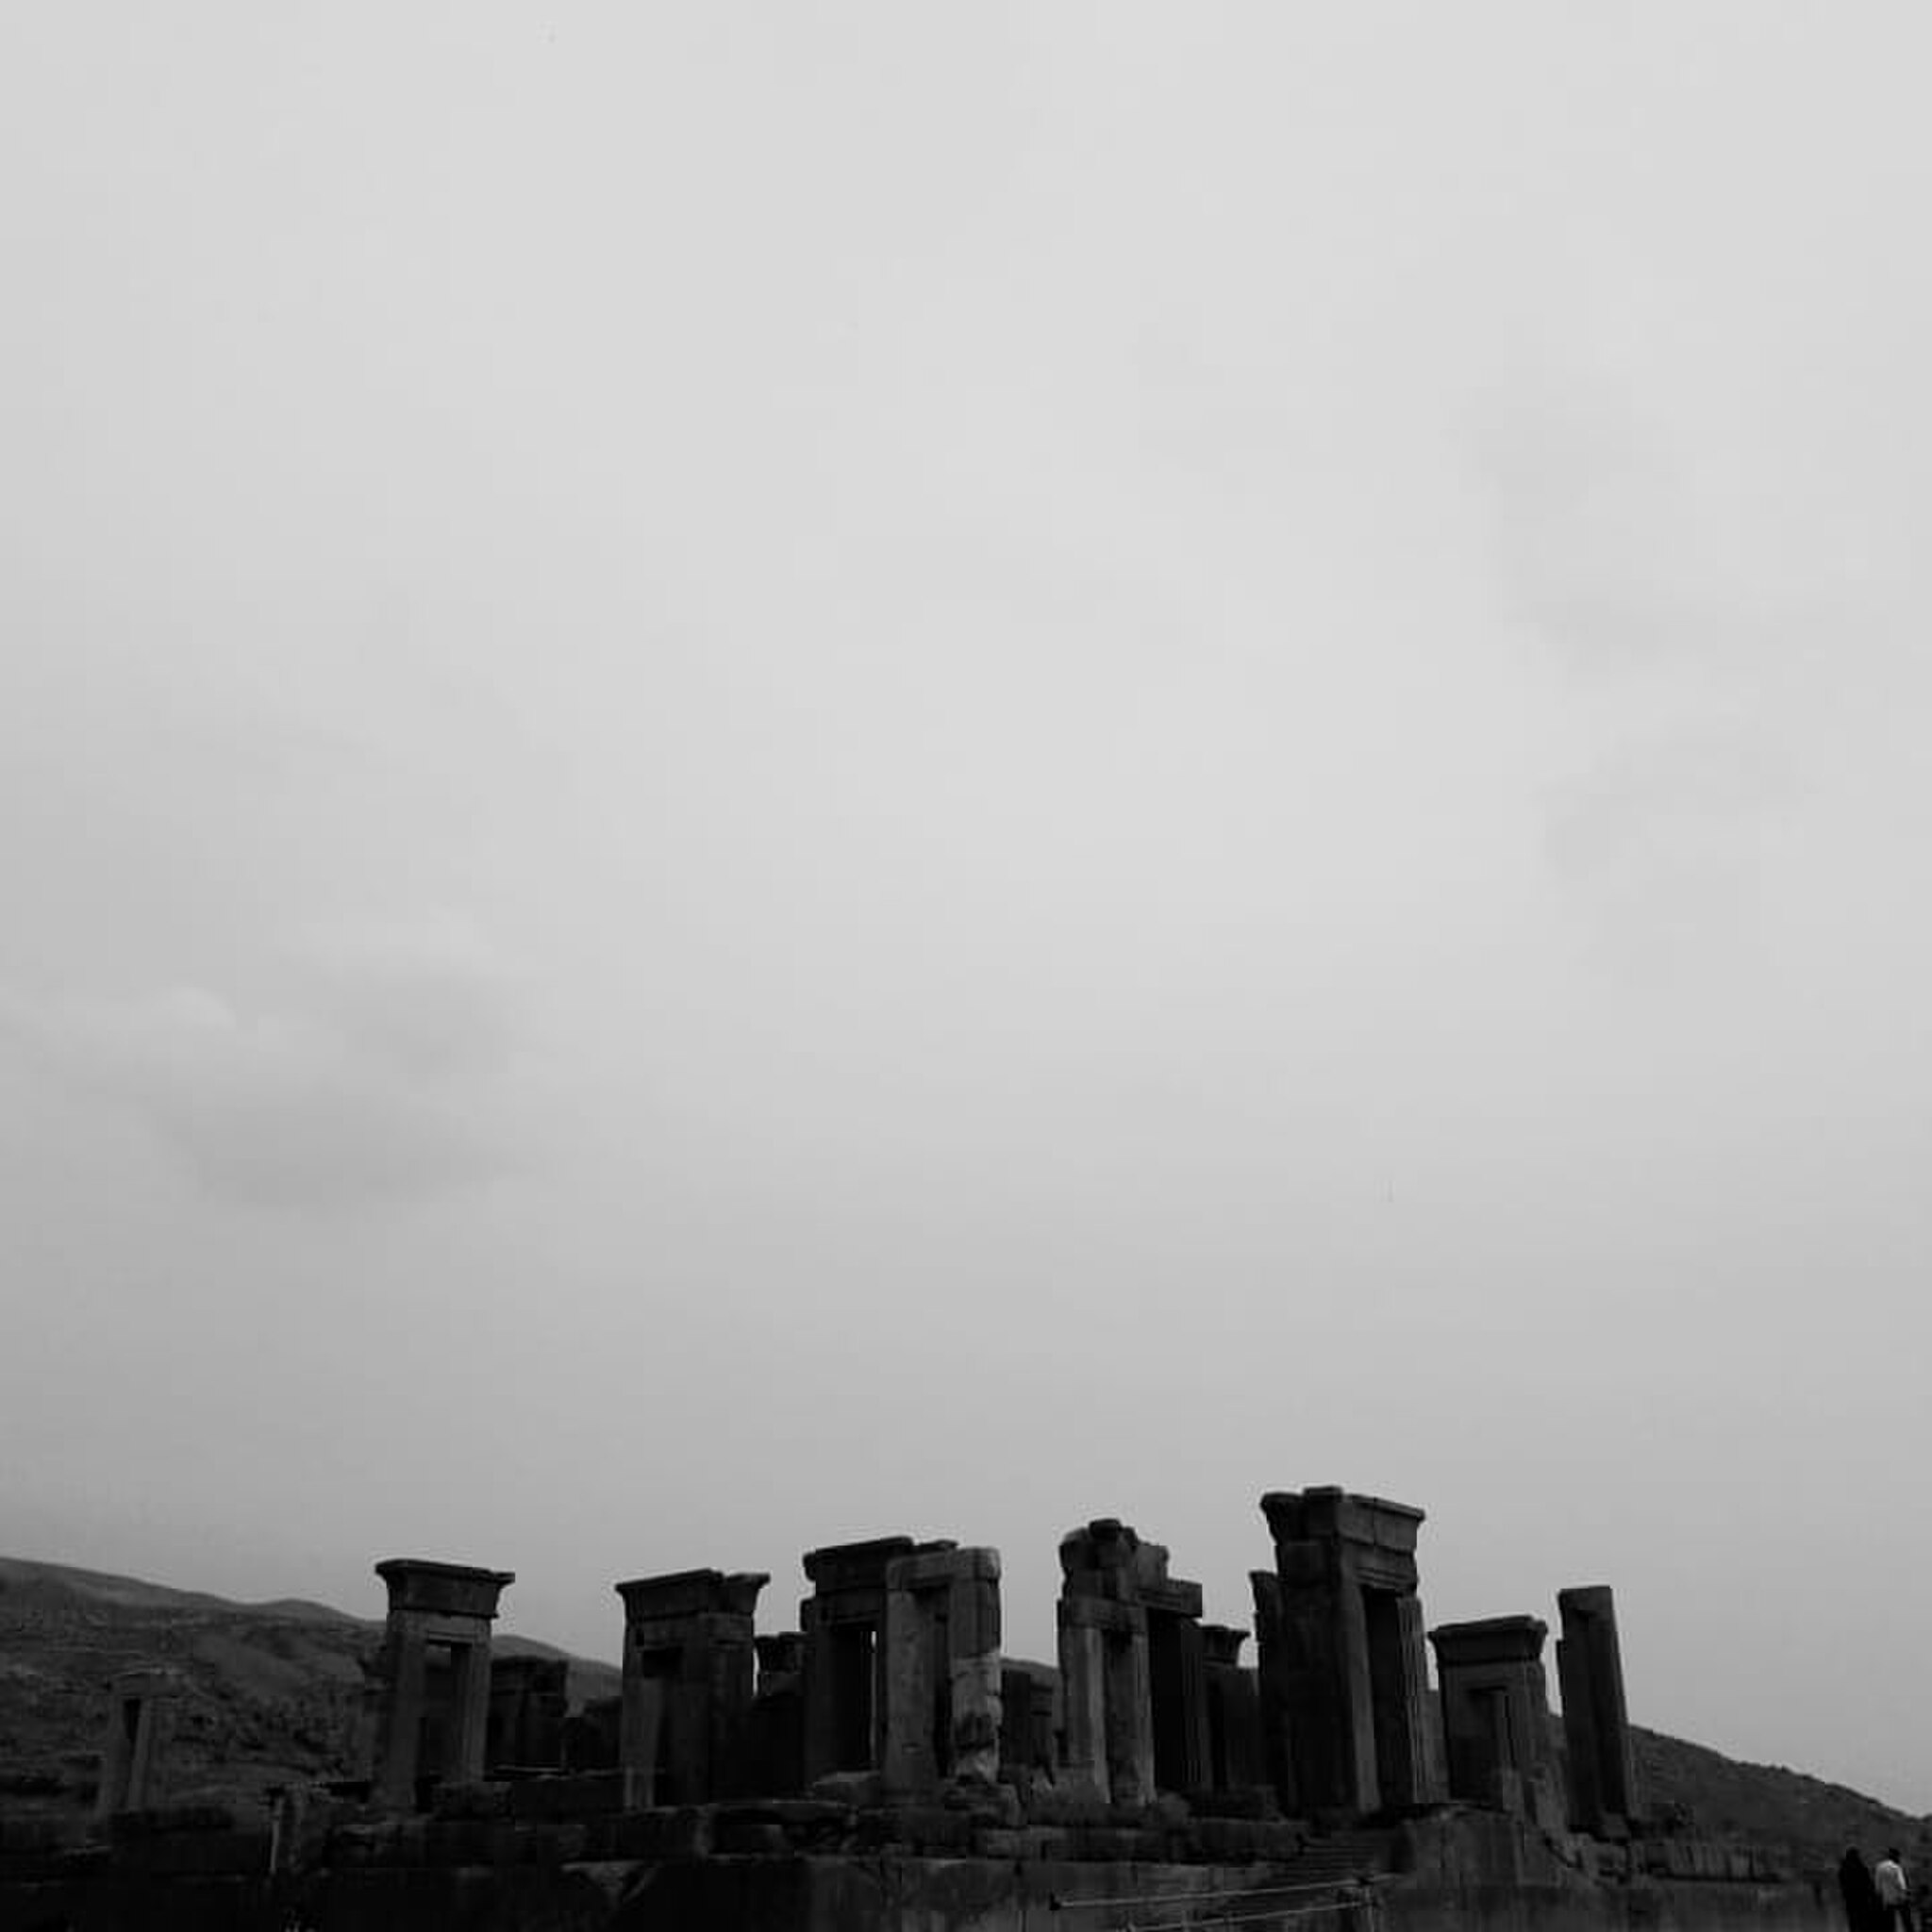
Title: تخت جمشید دو
Date: 2018-05-09
Categories: Self-published work, Cultural heritage monuments in Iran with known IDs, Uploaded via Campaign:wlm-ir, Images from Wiki Loves Monuments in Marvdasht, 2018 in Persepolis, Iran photographs taken on 2018-05-09, Images from Wiki Loves Monuments 2020, Images from Wiki Loves Monuments 2020 in Iran, Remote views of Tachara